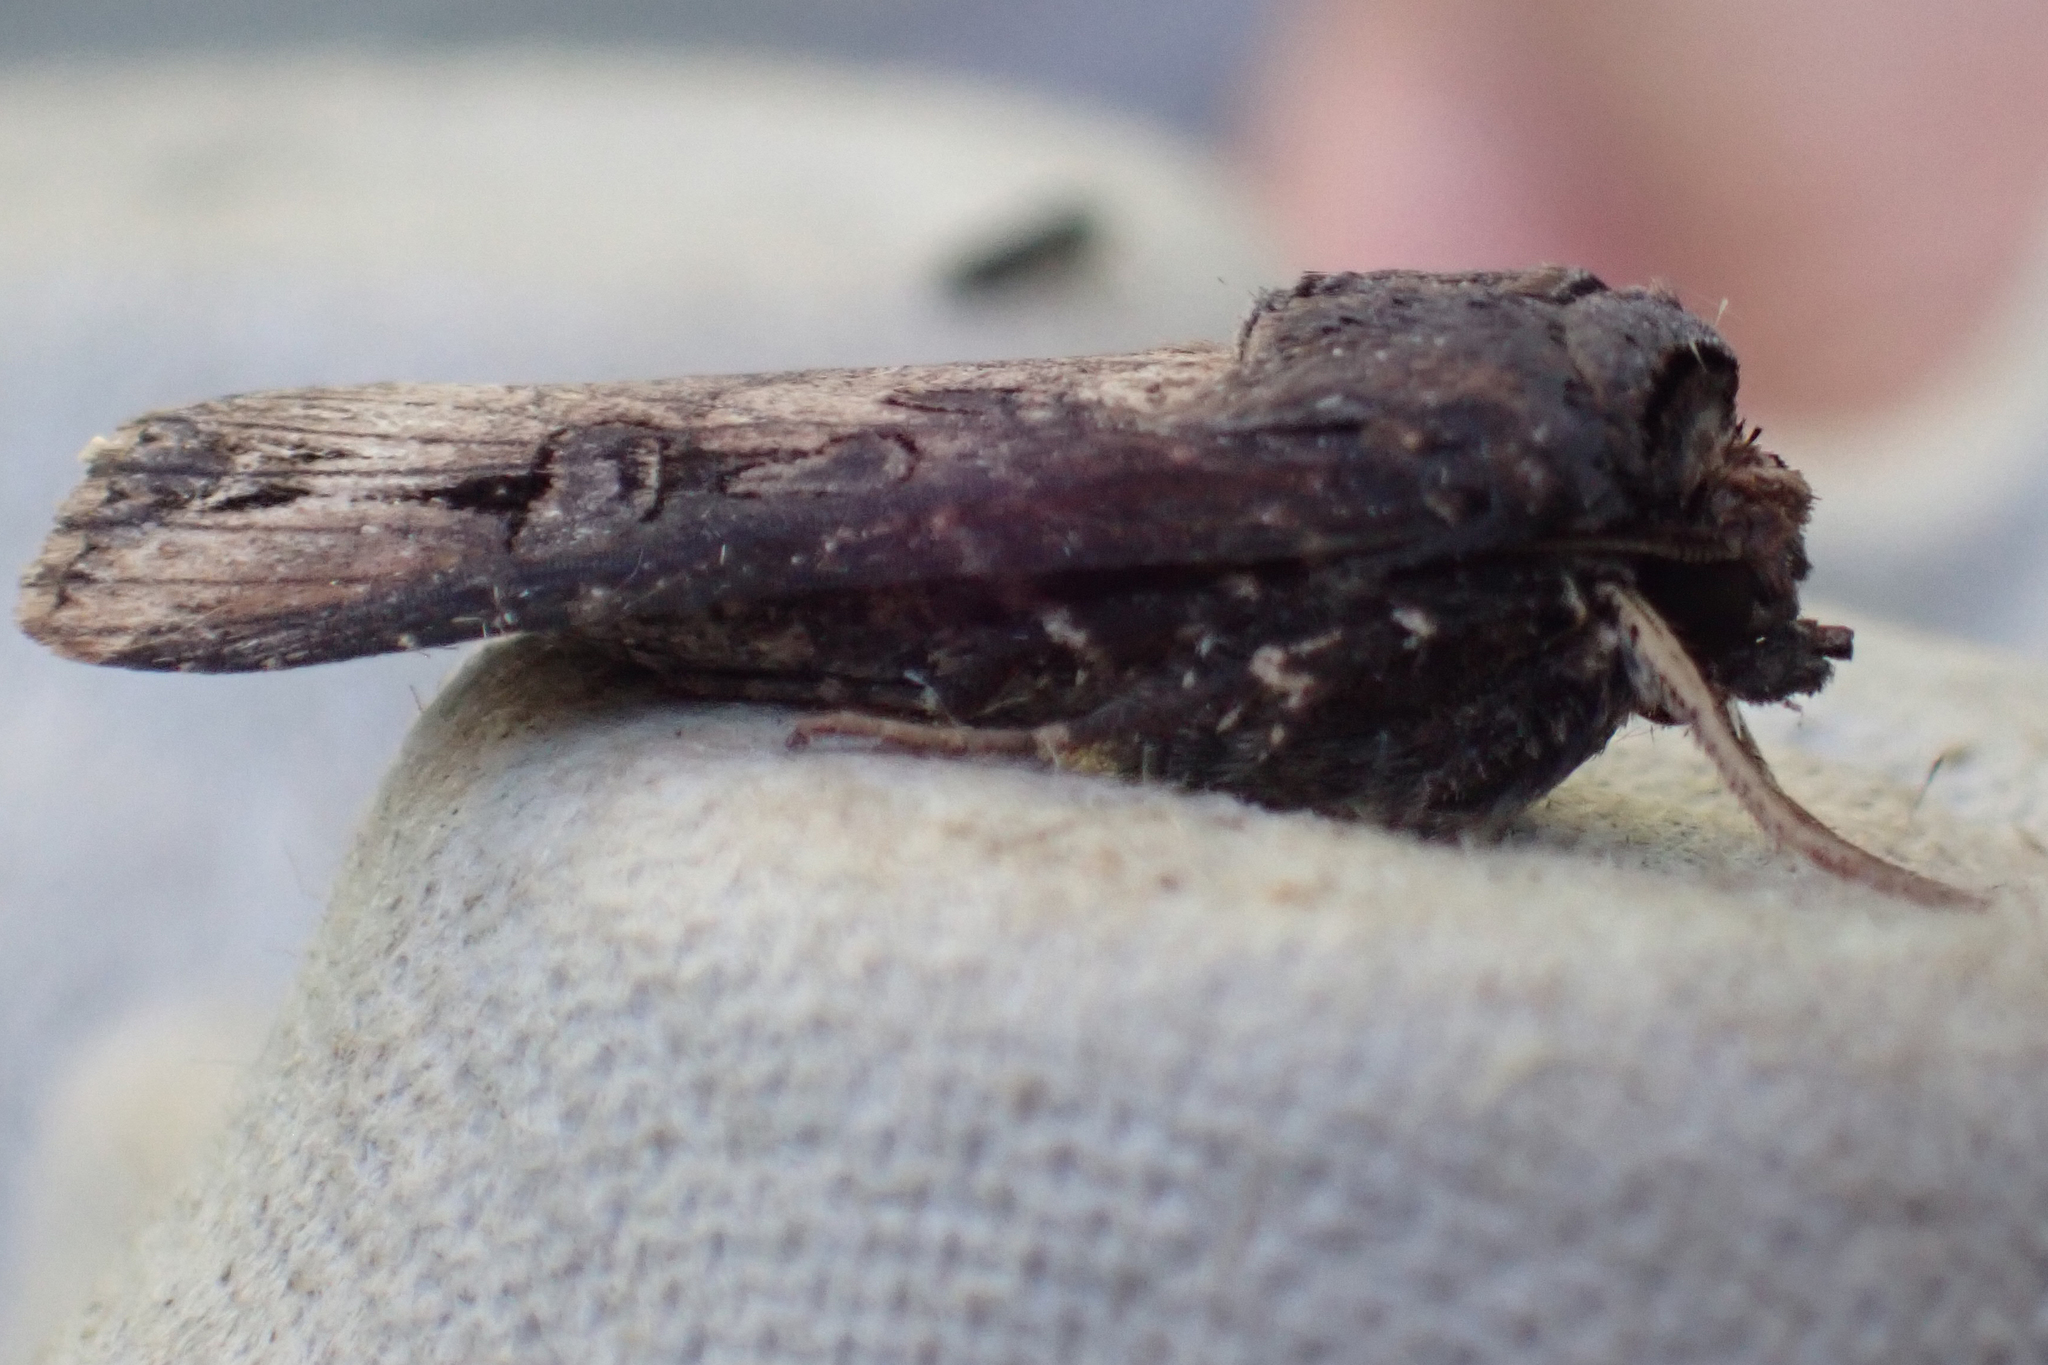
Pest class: cutworms